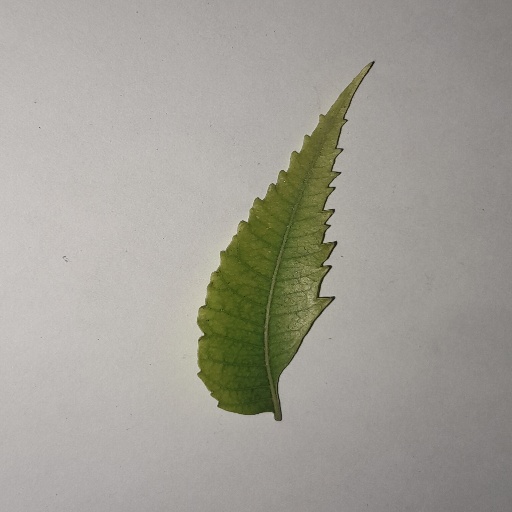
Species: Neem
Leaf condition: Yellow Leaf